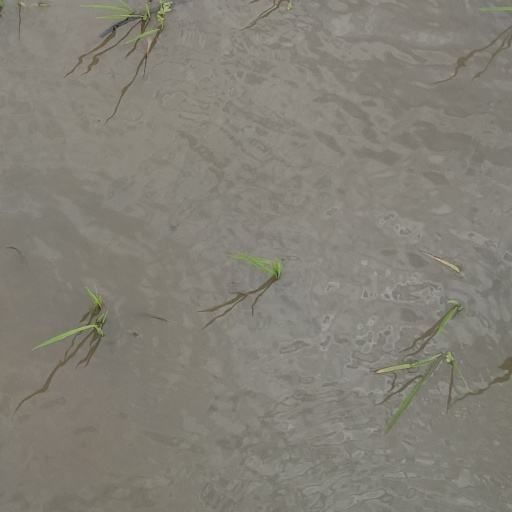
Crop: rice